Royal Wedding

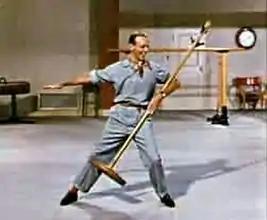
Astaire in "Sunday Jumps"

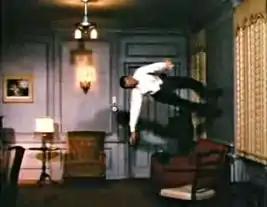
Astaire in "You're All the World to Me"

The songs in "Royal Wedding" were written by Burton Lane (music) and Alan Jay Lerner (lyrics). The dances were choreographed by Nick Castle.